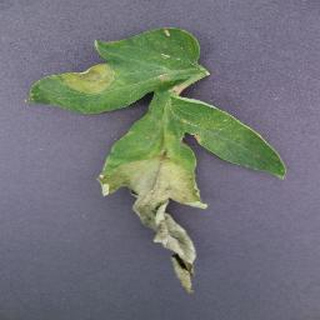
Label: tomato_late_blight